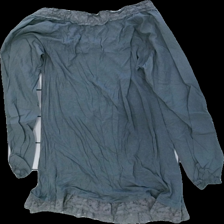
View: back
Type: Dress
Category: Ladies
Brand: Cream
Colors: Grey
Material: 100% viscose
Pattern: Embroidered
Cut: Regular
Size: 42
Season: All
Stains: Minor
Price range: <50
Recommended usage: Export